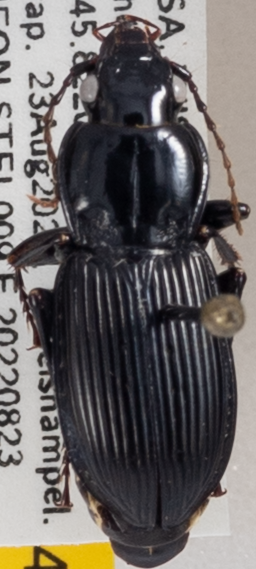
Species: Pterostichus novus
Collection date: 2022-08-23
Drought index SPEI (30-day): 0.17
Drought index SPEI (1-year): -0.39
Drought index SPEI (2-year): -0.39